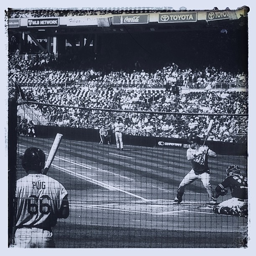
A group of baseball player playing a game of baseball.
A professional baseball player gets ready to swing his bat during a game.
a black and white photo of a baseball game
Man is up to bat during a baseball game while a large crowd looks on.
A black and white picture of a hitter awaiting a pitch while a teammate stands in the on deck circle.